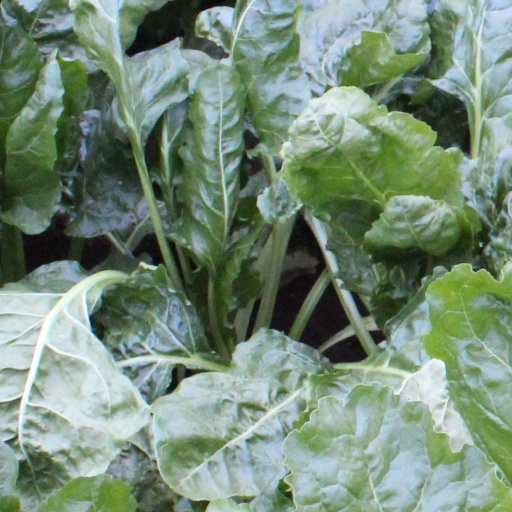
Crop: sugar beet